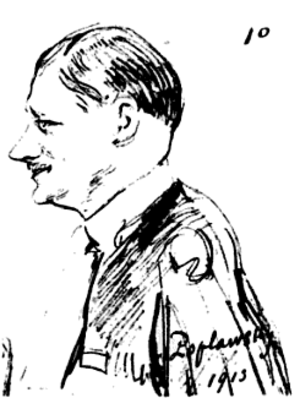
Caricature du professeur de droit bordelais Robert Poplawski (1886-1953) en 1913
Robert Poplawski, né le 12 juillet 1886 à Bordeaux et mort le 8 août 1953, est un juriste français, avocat et professeur à la faculté de droit de Bordeaux, dont il a été le doyen de 1949 à 1953.